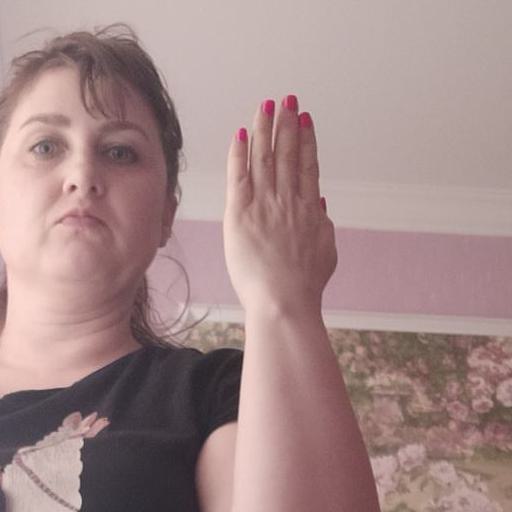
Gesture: stop_inverted